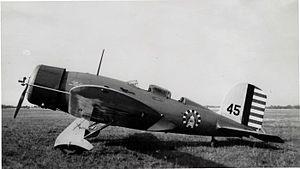
Le Lockheed Altair est un avion de sport développé entre la fin des années 1920 et le début des années 1930 à partir du Lockheed Model 8 Sirius. Deux exemplaires sont rachetés par l'USAAC et désignés Y1C-23 et Y1C-25.